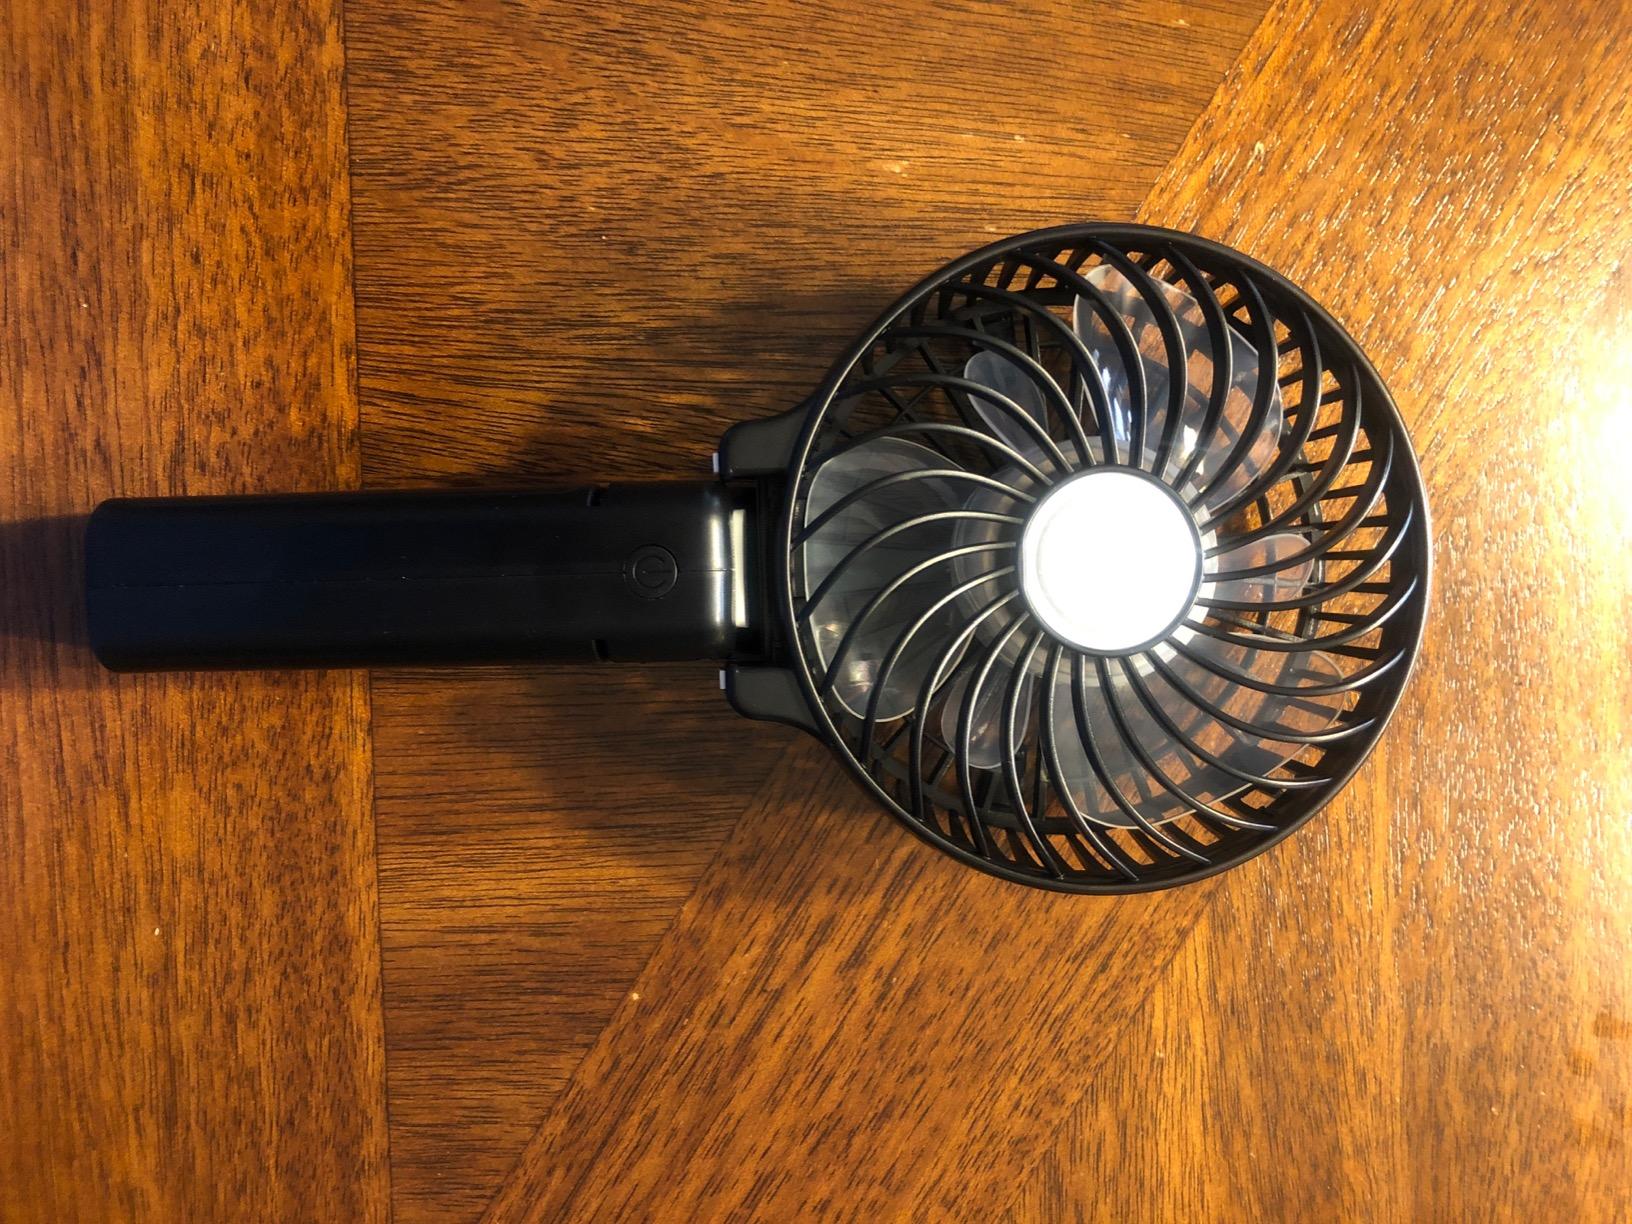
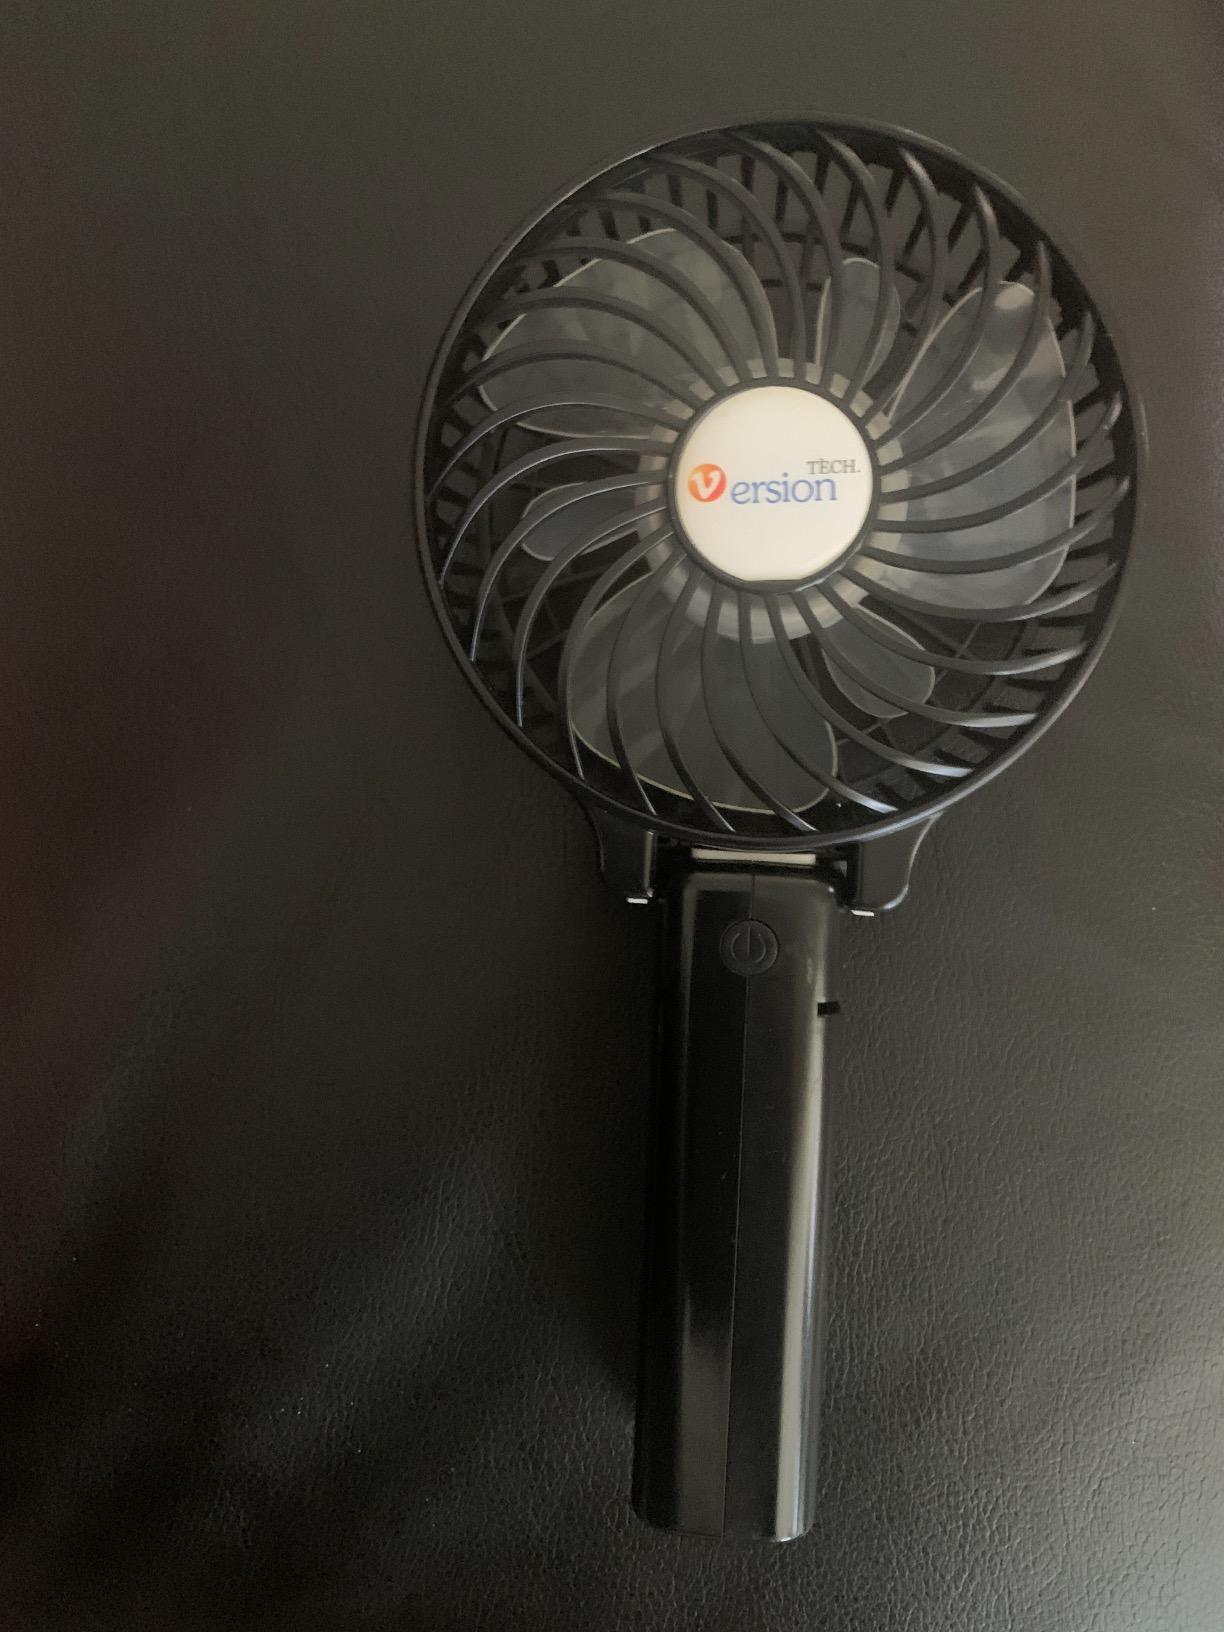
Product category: fan
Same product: no